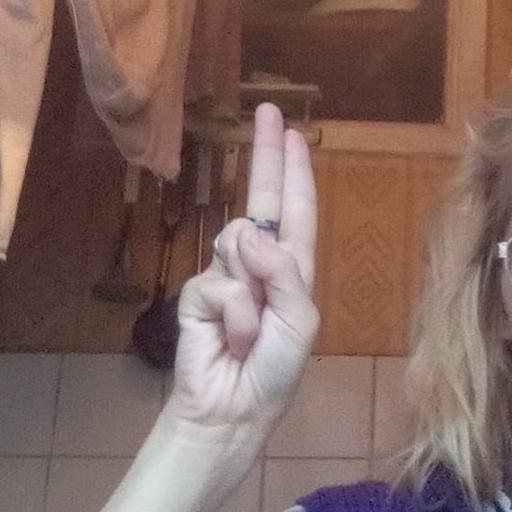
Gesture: two_up